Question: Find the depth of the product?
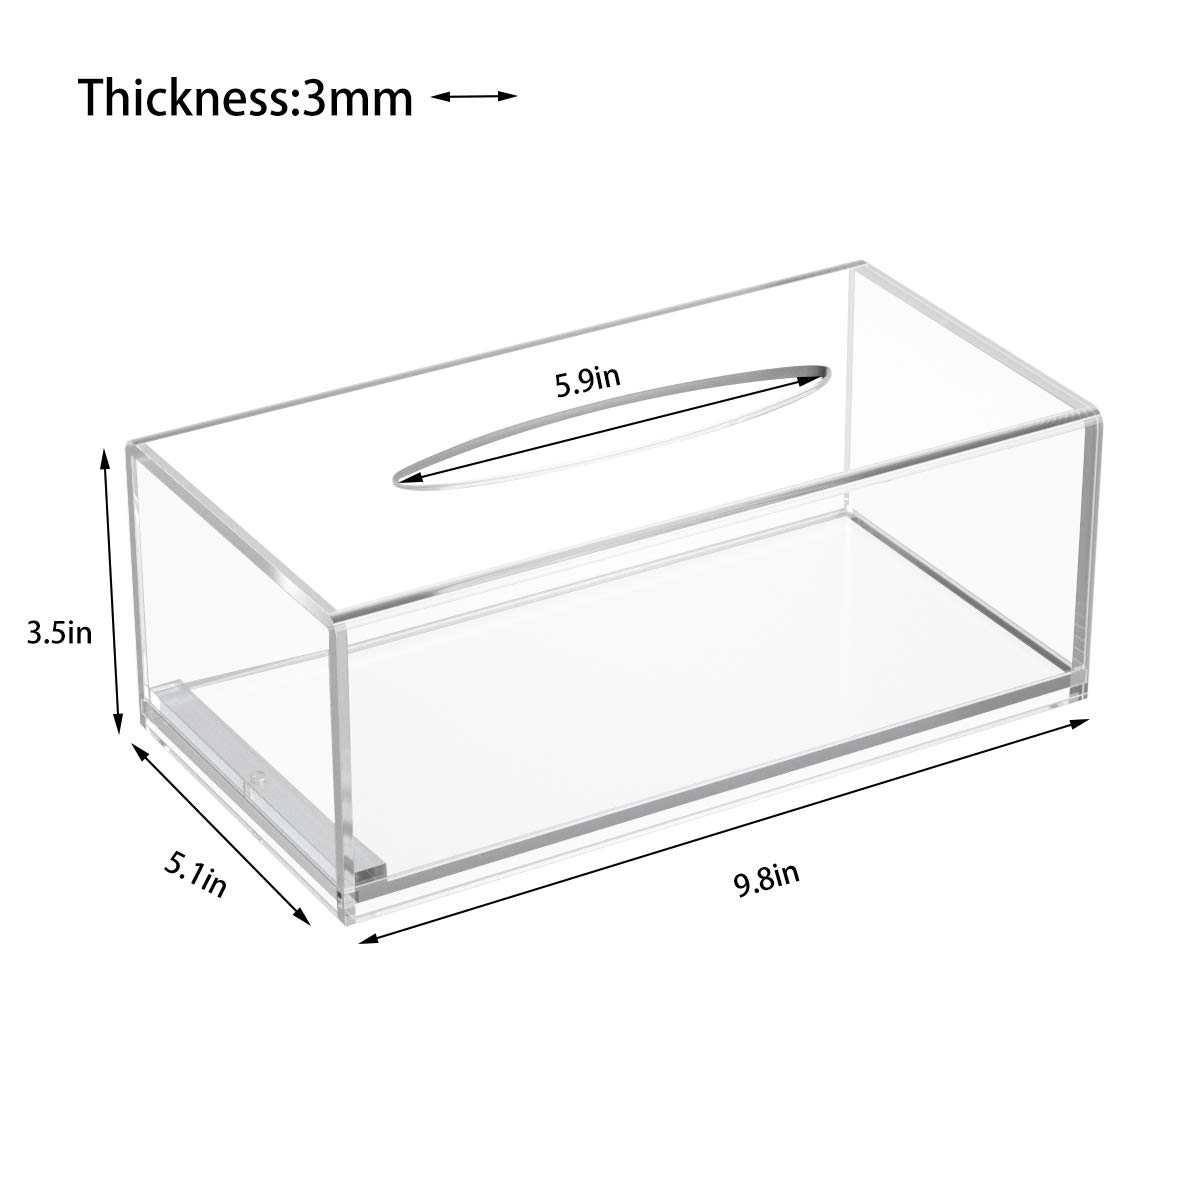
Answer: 9.8 inch